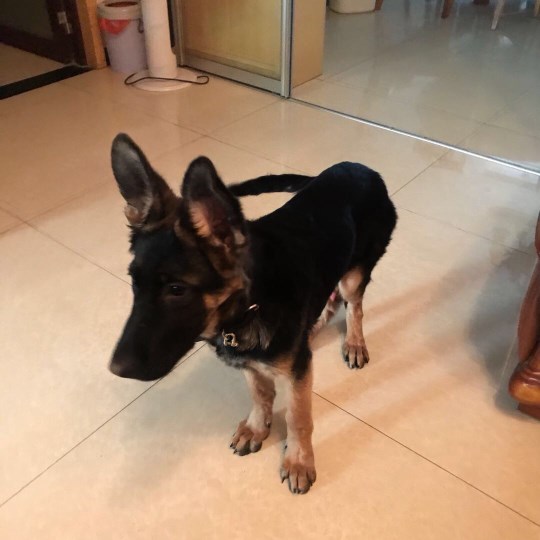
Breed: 274-n000110-Shetland_sheepdog